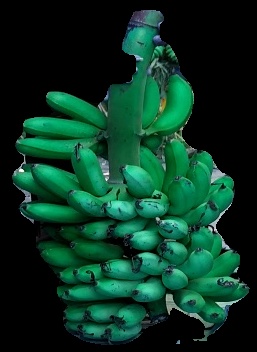
Variety: rasbale
Grade: grade1